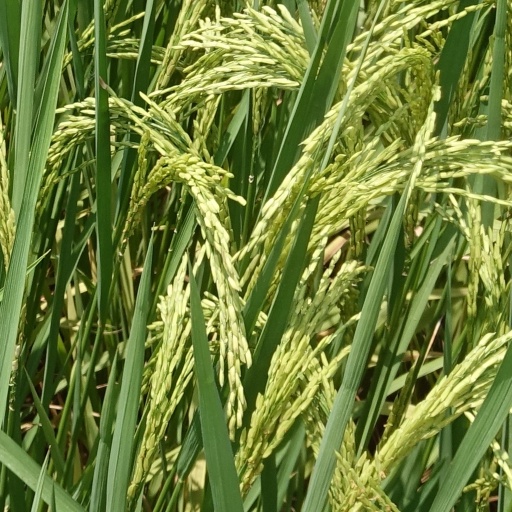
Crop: rice